Bagmati Zone

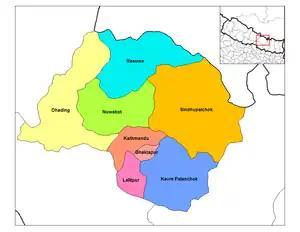
Kathmandu Durbar Square

Bagmati Zone ( "Bāgmatī Añcal") was one of the fourteen zones of Nepal until the restoration of zones to Provinces. Its headquarters are Kathmandu. It was named after the Bagmati River. It was in the Central Development Region of Nepal. The districts are now all part of Bagmati Province. The zone contains the Kathmandu Valley with its conurbation of 4.5 million inhabitants.